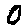
Label: 0